Kitamatsuura District, Nagasaki

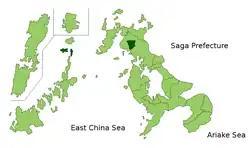
Kitamatsuura District in Nagasaki Prefecture

As of August 1, 2011, the district has an estimated population of 16,270 and a density of 282 persons per km. The total area is 57.76 km.